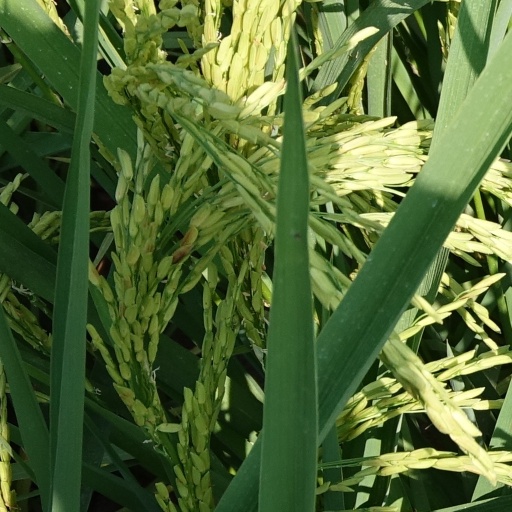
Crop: rice